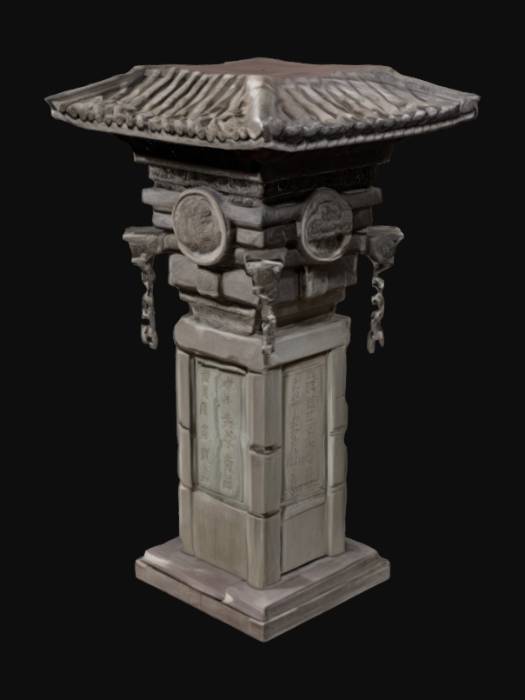
미적 점수 (1~10점): 3